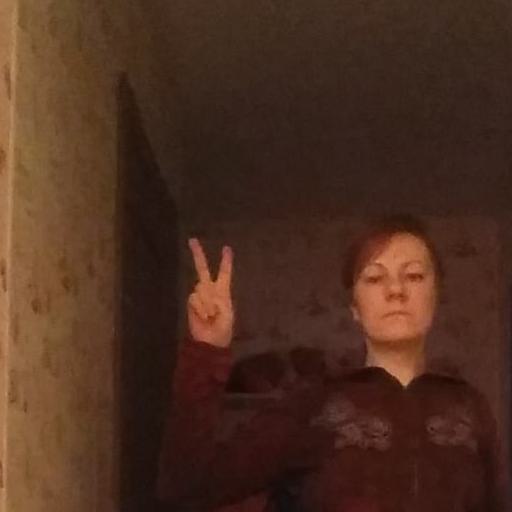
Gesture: peace